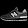
Label: Sneaker